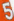
Number: 5